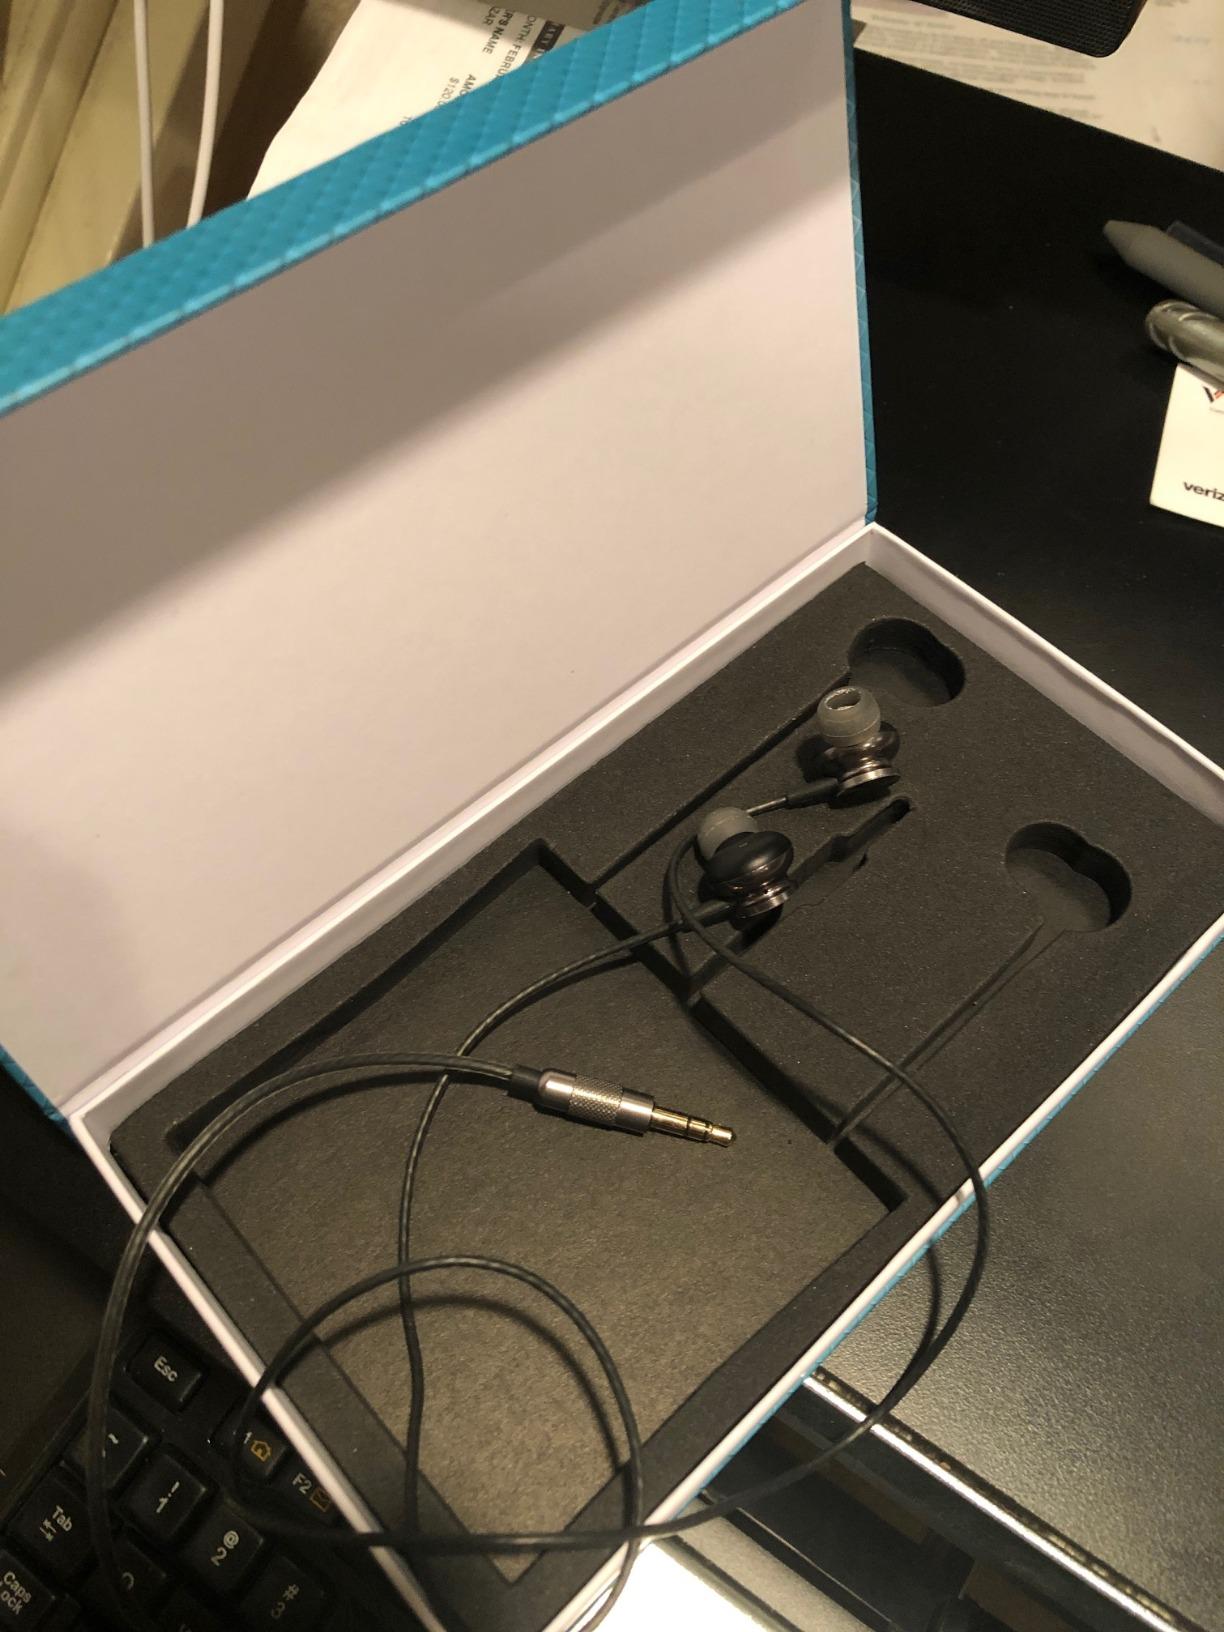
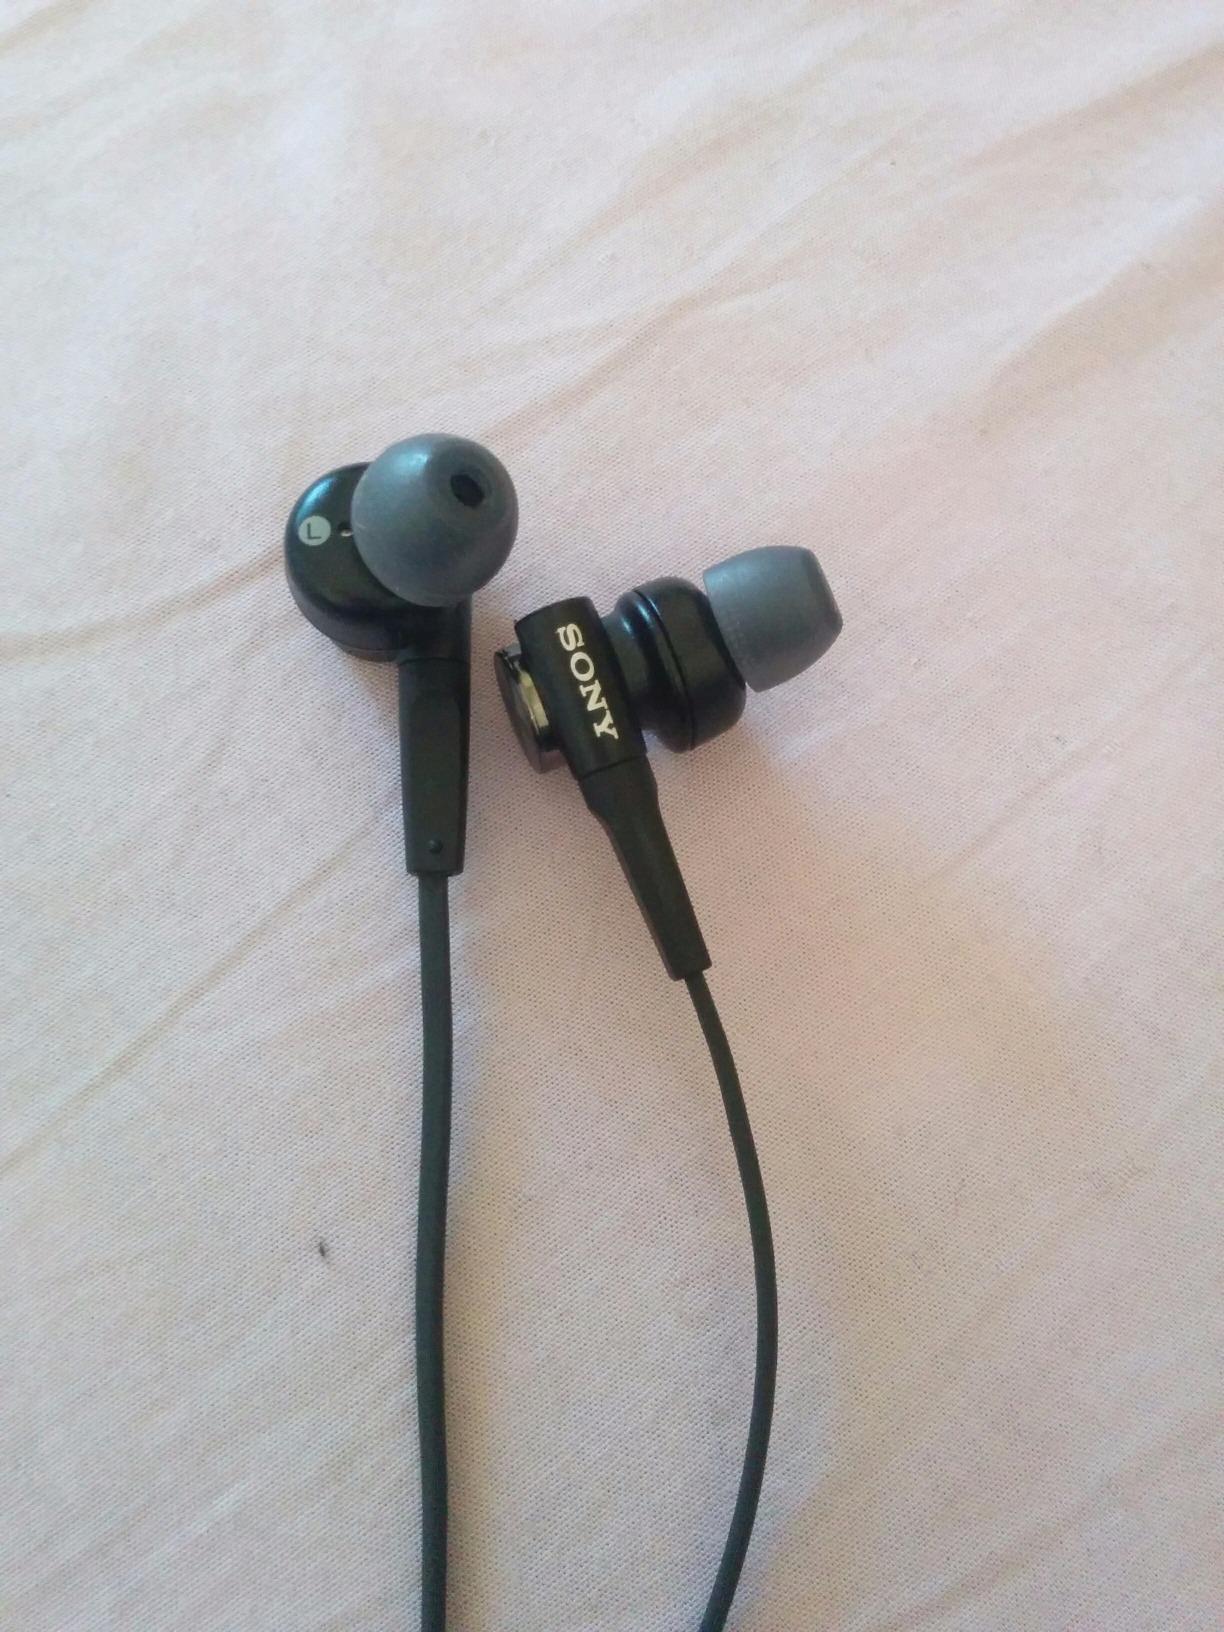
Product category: headphones
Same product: no